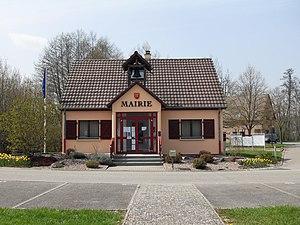
La mairie de Schwoben
Schwoben est une commune française située dans le département du Haut-Rhin, en région Grand Est.